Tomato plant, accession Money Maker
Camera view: vertical (180 deg); turntable rotation: 270 degrees
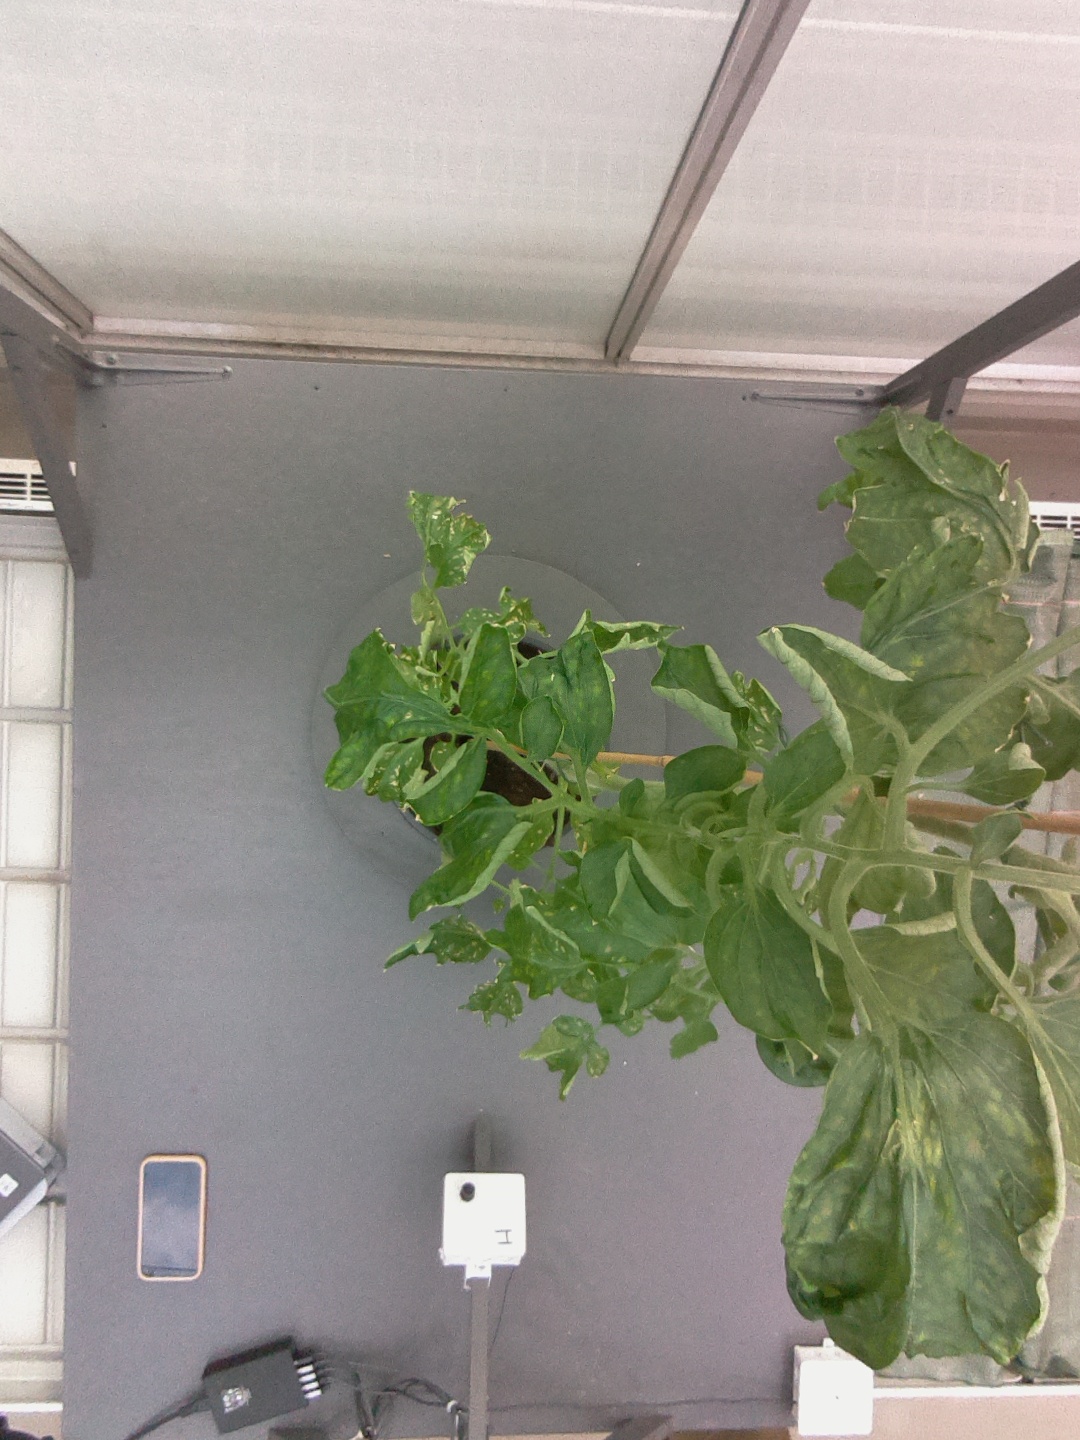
BBCH growth stage 52: 2 inflorescences visible